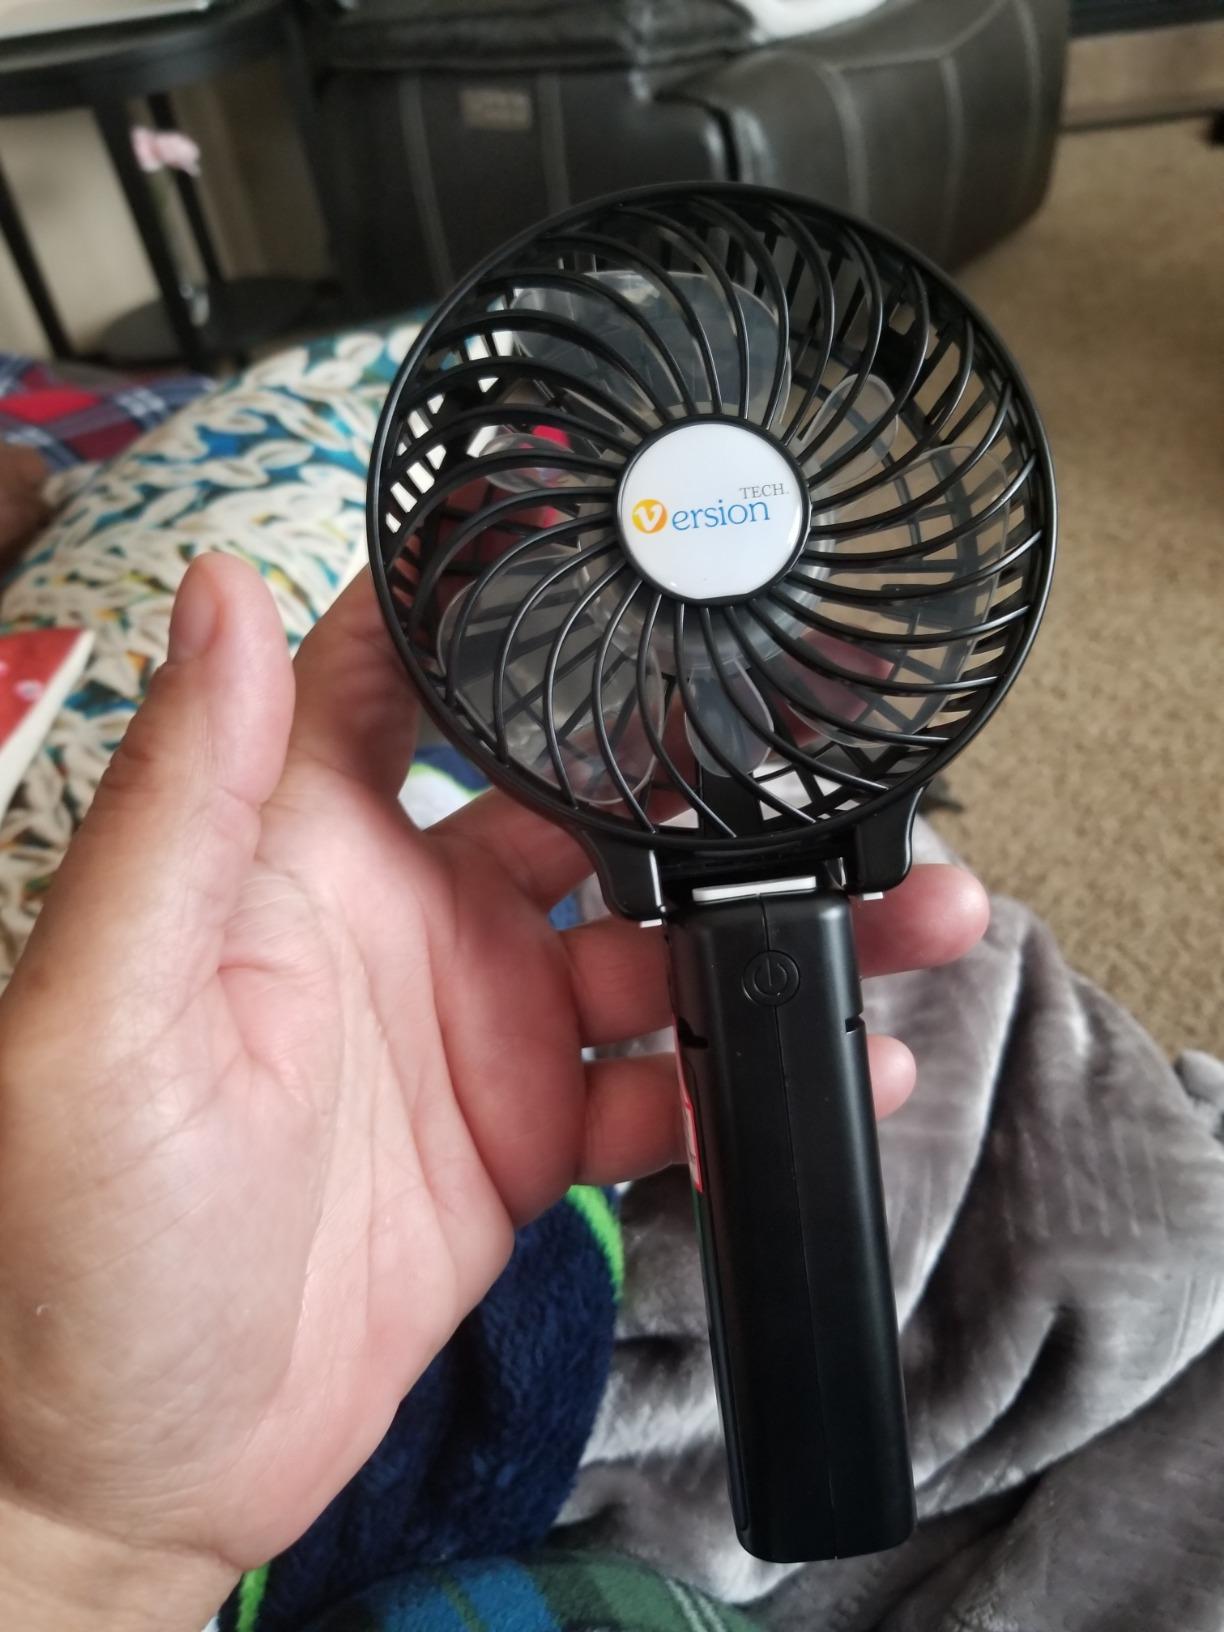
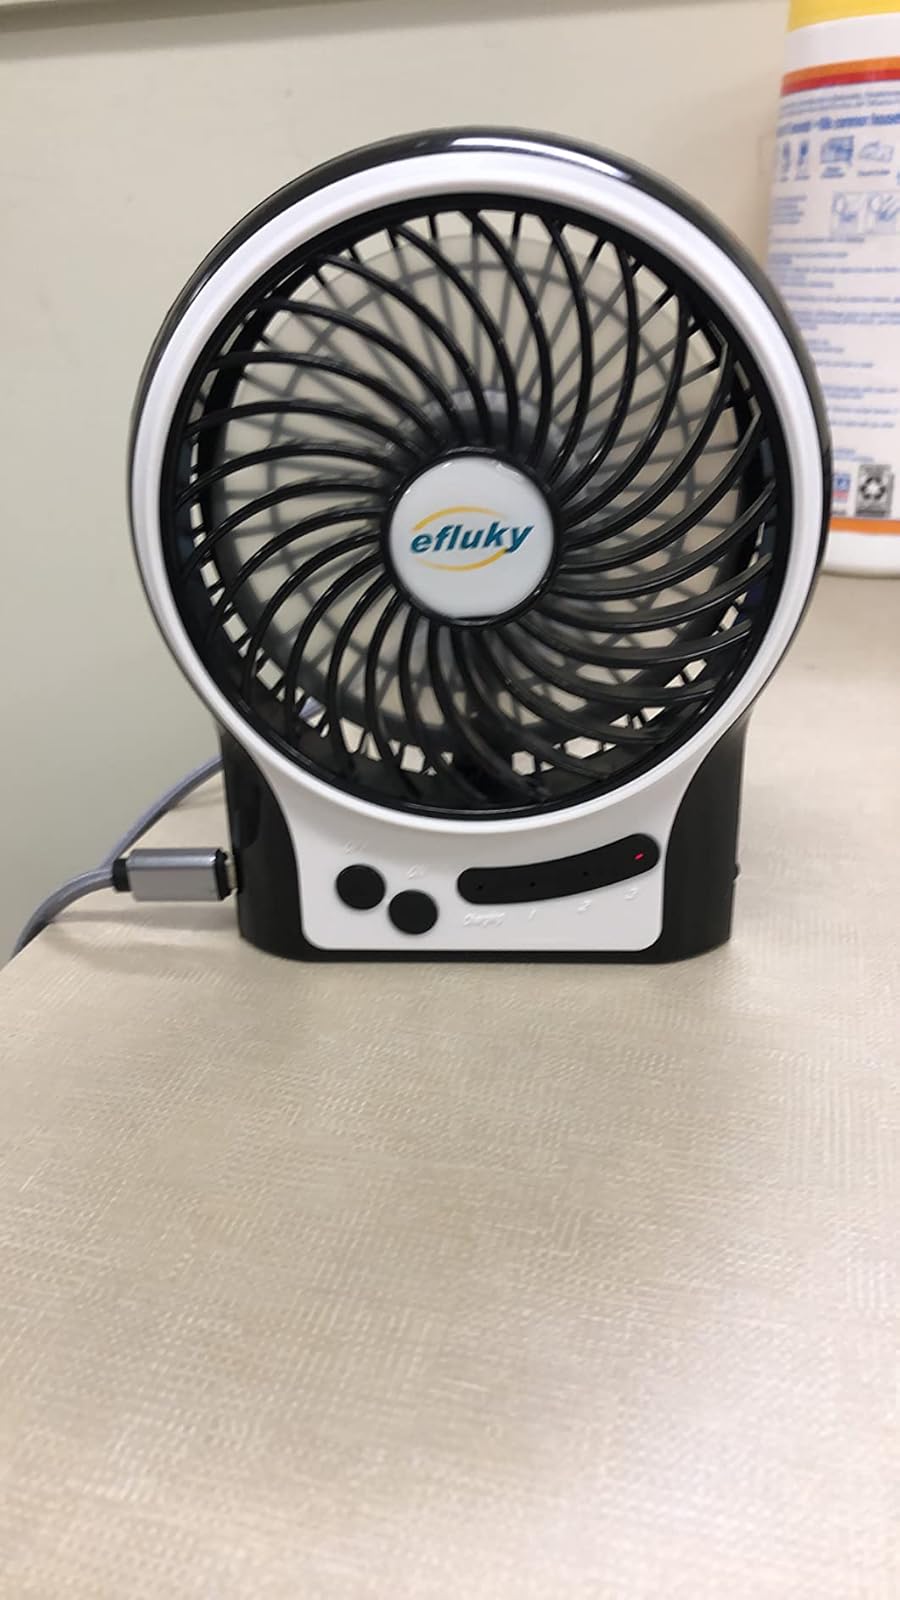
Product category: fan
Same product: no